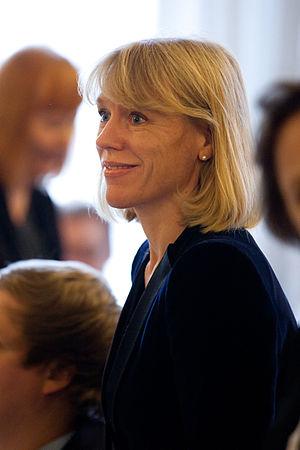
Anniken Scharning Huitfeldt, née le 29 novembre 1969 à Bærum, est une historienne et femme politique norvégienne, membre du Parti travailliste.